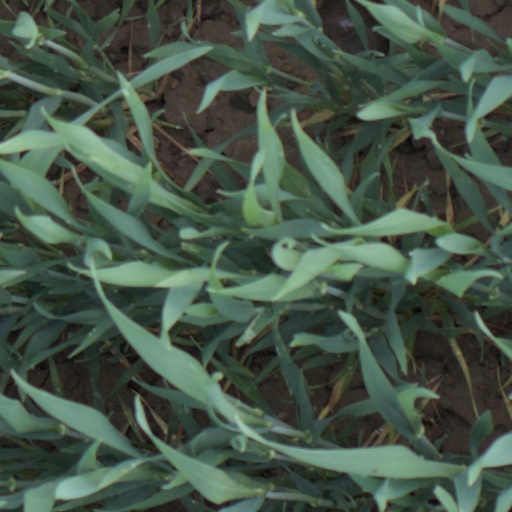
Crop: wheat